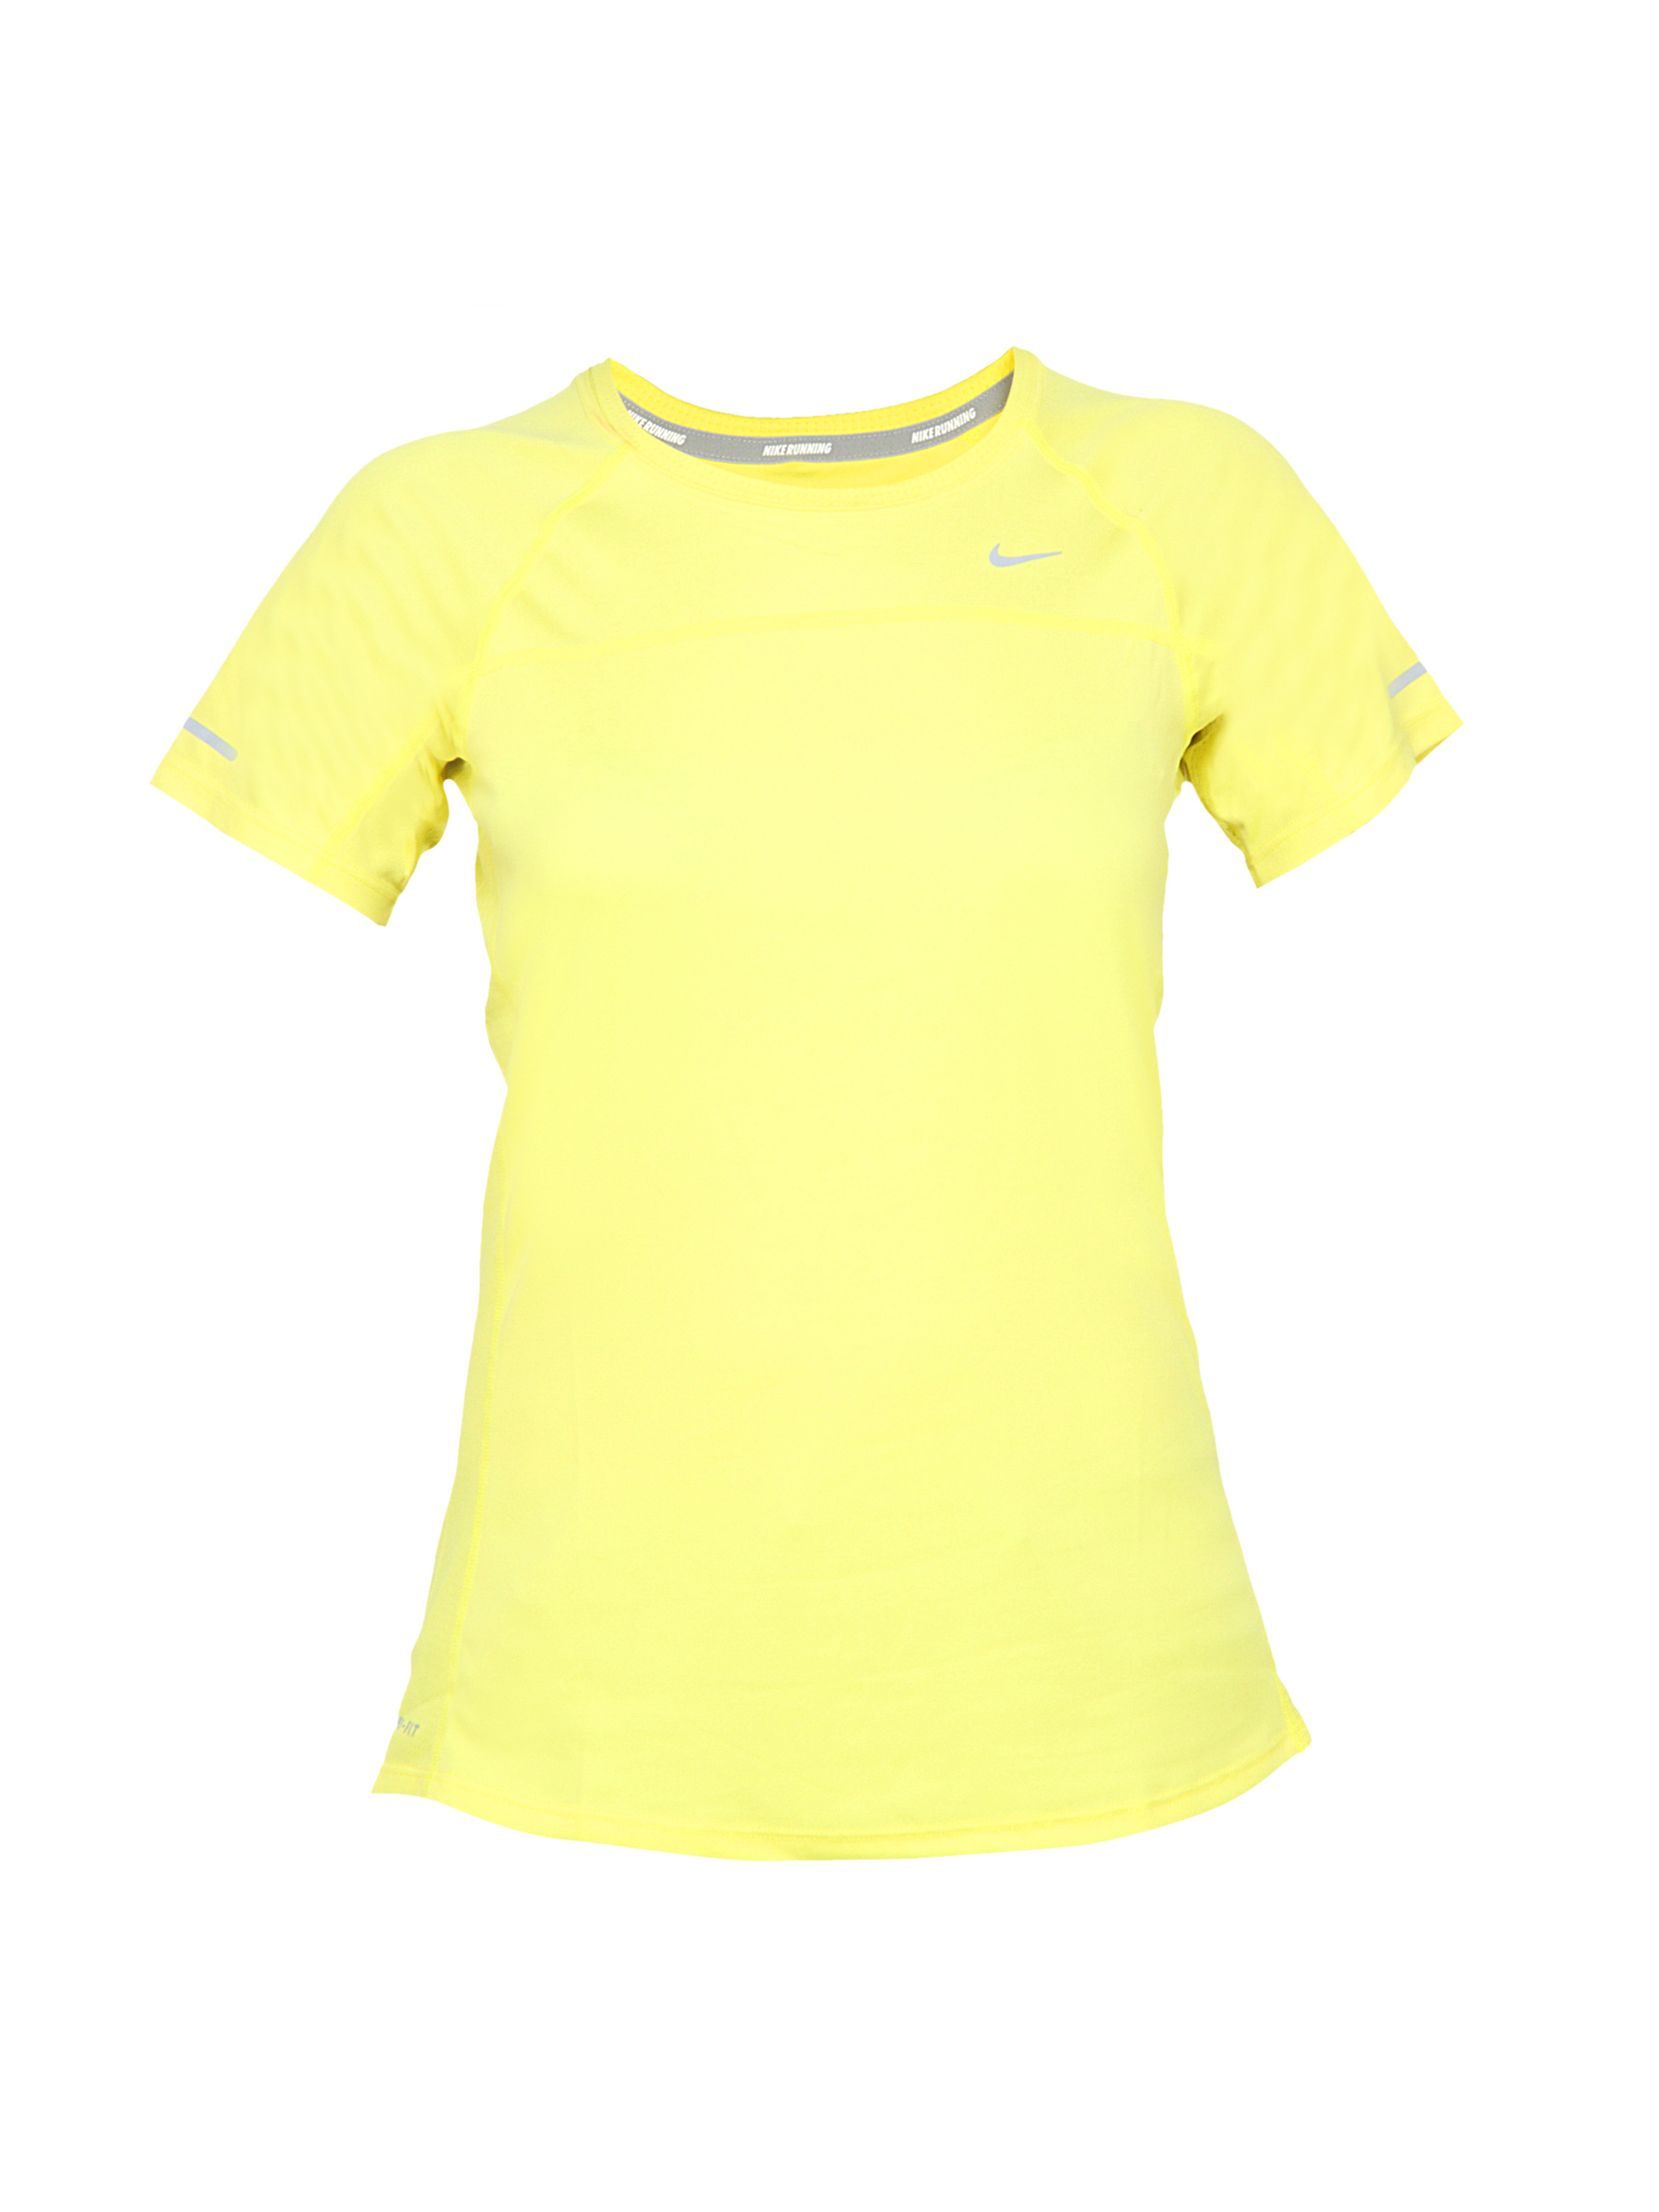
Nike Women Yellow T-shirt
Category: Apparel / Topwear / Tshirts
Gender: Women
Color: Yellow
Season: Fall 2011
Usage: Sports